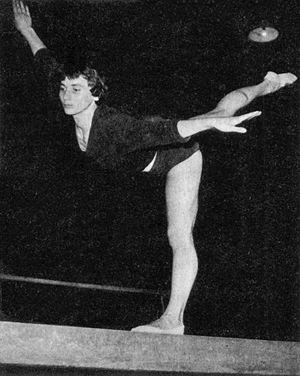
Elena Leușteanu-Popescu, née le 4 juillet 1935 à Cernăuți et morte le 16 août 2008 à Bucarest, est une gymnaste artistique roumaine.